Josef Stehlík

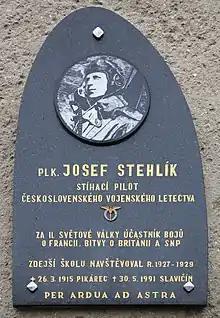
Memorial plaque to Josef Stehlíkat Strážek in the Czech Republic

Josef Stehlík (26 March 1915 – 30 May 1991) was a Czech fighter ace. In World War II he served in the French Air Force and then the Royal Air Force Volunteer Reserve. In 1944 he transferred to the Eastern Front, where he commanded the 1st Czechoslovak Independent Fighter Air Regiment.